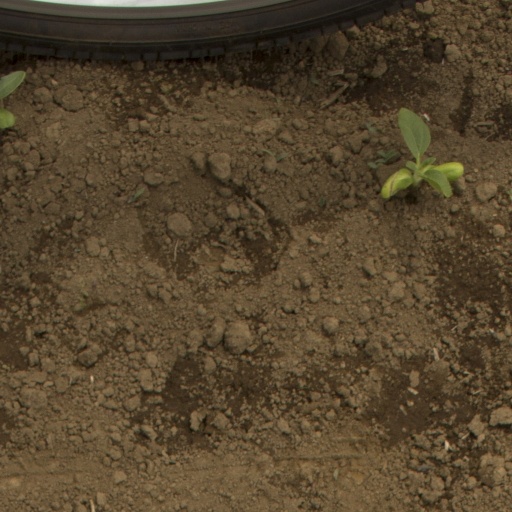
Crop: Jerusalem artichoke